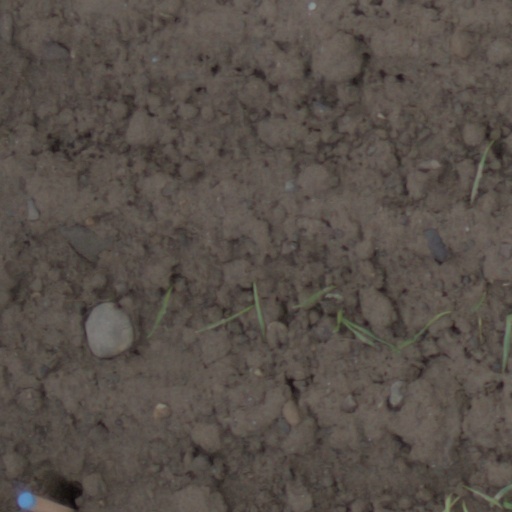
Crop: wheat